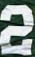
Number: 2